New York Jets

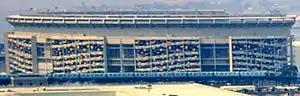
Shea Stadium, 1964

Owner Harry Wismer sought out a place for the team to play their home games but was only able to secure the dilapidated Polo Grounds, which had not had a major tenant since the baseball New York Giants vacated the stadium in 1957. The Titans played their first four seasons at the stadium—in the final season they were renamed the Jets. The Titans shared the stadium with baseball's new expansion team, the New York Mets, for two years before both teams moved to Shea Stadium in Queens in 1964. The Jets hold the distinction of being the final team to host a game at the Polo Grounds, a 19–10 loss to the Buffalo Bills on December 14, 1963.